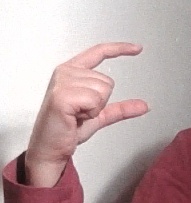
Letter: dal